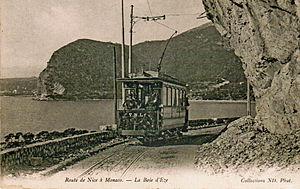
Carte postale ancienne éditée par ND Phot
Le Tramway de Nice et du Littoral était un réseau de tramway qui a desservi Nice et les communes du département des Alpes-Maritimes entre 1878 et 1953.
Èze est une commune française située dans le département des Alpes-Maritimes en région Provence-Alpes-Côte d'Azur. Ses habitants sont appelés les Ézasques.
La route du bord de mer est une route touristique de la Côte d'Azur qui longe la mer Méditerranée, depuis Le Trayas à l'est de Saint-Raphaël jusqu'à Menton et la frontière italienne, sur une longueur d'une centaine de kilomètres, en passant par les communes de Saint-Raphaël, Théoule-sur-Mer, Mandelieu-la-Napoule, La Bocca, Cannes, Vallauris, Antibes, Villeneuve-Loubet, Cagnes-sur-Mer, Saint-Laurent-du-Var, Nice, Villefranche-sur-Mer, Beaulieu-sur-Mer, Eze, Saint-Jean-Cap-Ferrat, Cap-d'Ail, la Principauté de Monaco, Roquebrune-Cap-Martin et Menton. Elle est une partie de l'ancienne route nationale 98 devenue route départementale 6098 dans les Alpes-Maritimes ou route métropolitaine 6098 dans la Métropole Nice Côte d'Azur.